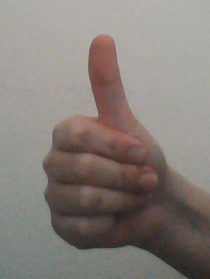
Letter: aleff